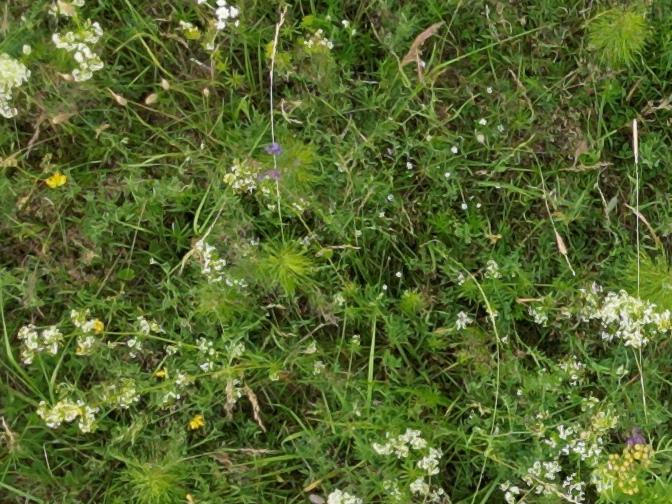
Flowers visible: yarrow flowers, yarrow flowers, yarrow flowers, yarrow flowers, yarrow flowers, yarrow flowers, yarrow flowers, yarrow flowers, yarrow flowers, yarrow flowers, yarrow flowers, yarrow flowers, yarrow flowers